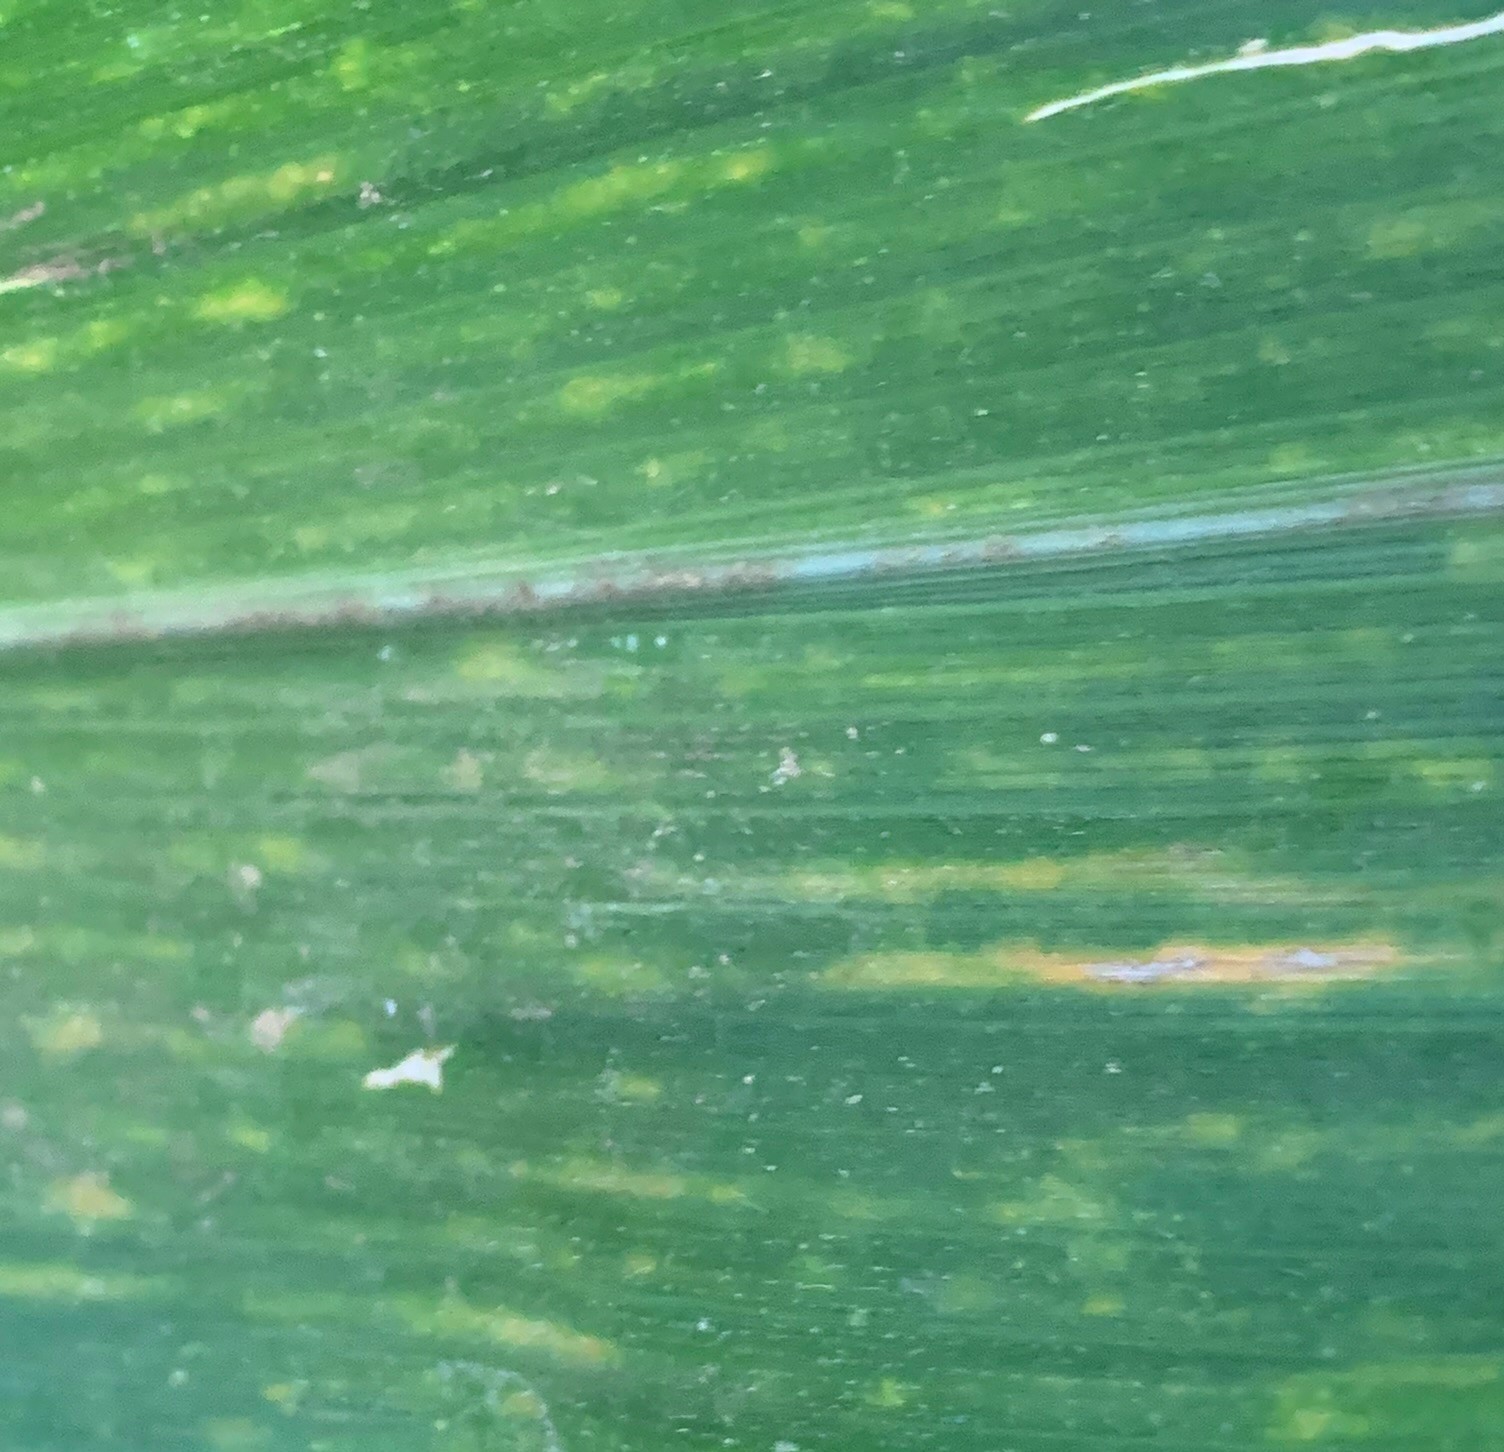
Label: MLN